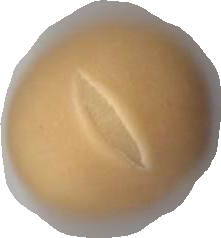
Variety: Grobogan